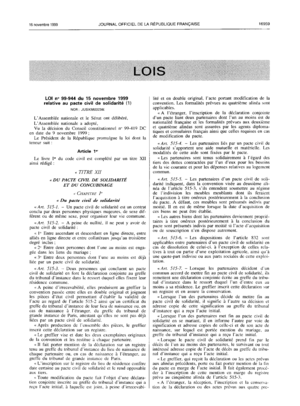
Le mariage entre personnes du même sexe en France, également qualifié mariage homosexuel ou mariage pour tous est autorisé par la loi depuis le 17 mai 2013. Il consiste en la possibilité pour un couple de deux femmes ou de deux hommes de contracter un mariage civil, auparavant réservé à un homme et une femme.
Le pacte civil de solidarité est un partenariat civil du droit français, et avec le mariage, une des deux formes d'union civile. Il a pour objet d'organiser la vie commune de deux personnes majeures de sexe différent ou de même sexe, en établissant entre eux des droits et des devoirs en termes de soutien matériel, de logement, de patrimoine, d'impôts et de droits sociaux.